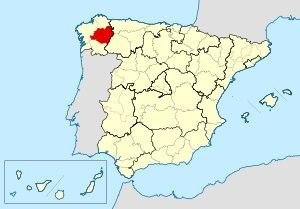
Le diocèse de Lugo est un diocèse de l'Église catholique en Espagne, suffragant de l'archidiocèse de Saint-Jacques-de-Compostelle.